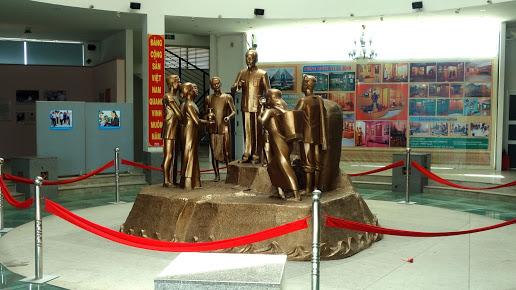
ở trong căn phòng có sự xuất hiện của một bức tượng